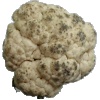
Label: Cauliflower 1